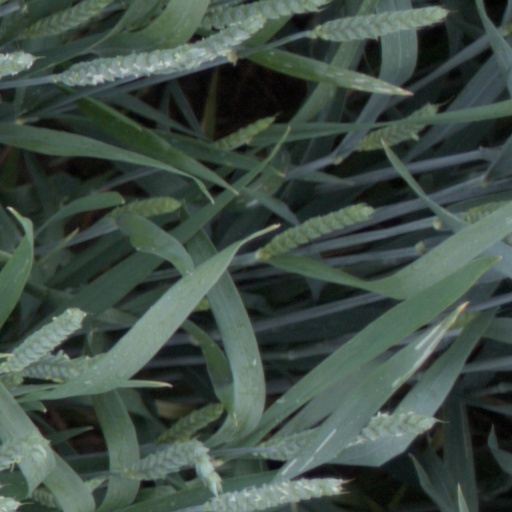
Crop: wheat